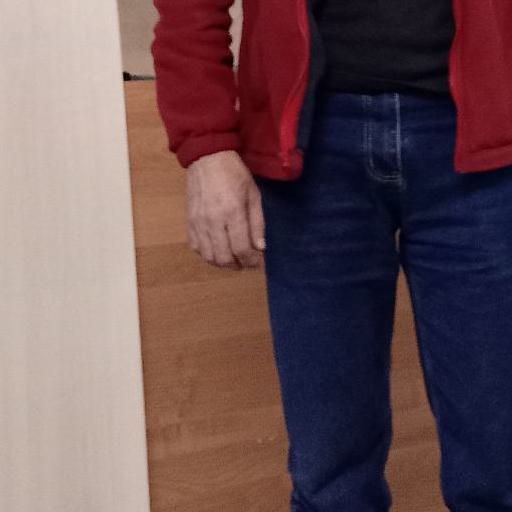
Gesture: no_gesture